Rodgau

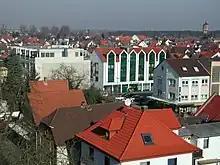
View of Jügesheim with watertower

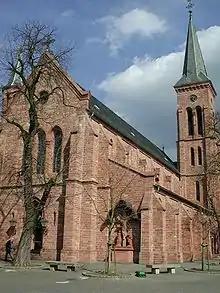
St. Nikolaus in Jügesheim

Founded as a clump village, today's constituent community had its first documentary mention in 1261 under the name "Guginsheim". One of Charlemagne’s "Vögte" (singular: "Vogt") named Gugin or Guginhart was supposedly the namesake. Other forms of the name used over the course of the Middle Ages were "Gugesheym", "Gogeßheym", "Goginsheym", and "Gugesheim". In the local speech, Jügesheim is sometimes still called "Giesem" today. Jügesheim was founded in Frankish times, or more particularly in Merovingian times (between 481 and 560). Near the old Roman roads in the Maingau woods, which crossed near Jügesheim, the Franks built new military colonies to control the land.